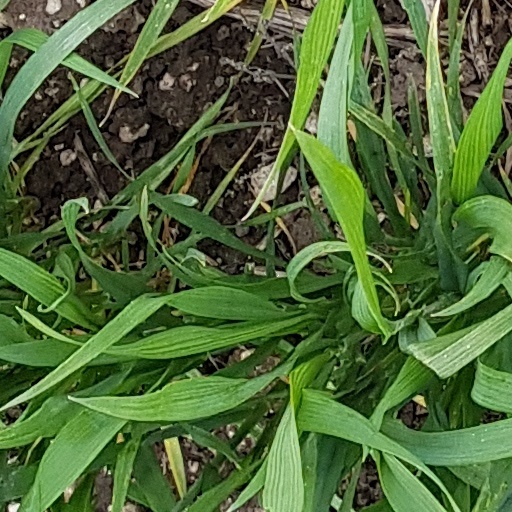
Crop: wheat